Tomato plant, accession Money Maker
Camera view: vertical (180 deg); turntable rotation: 0 degrees
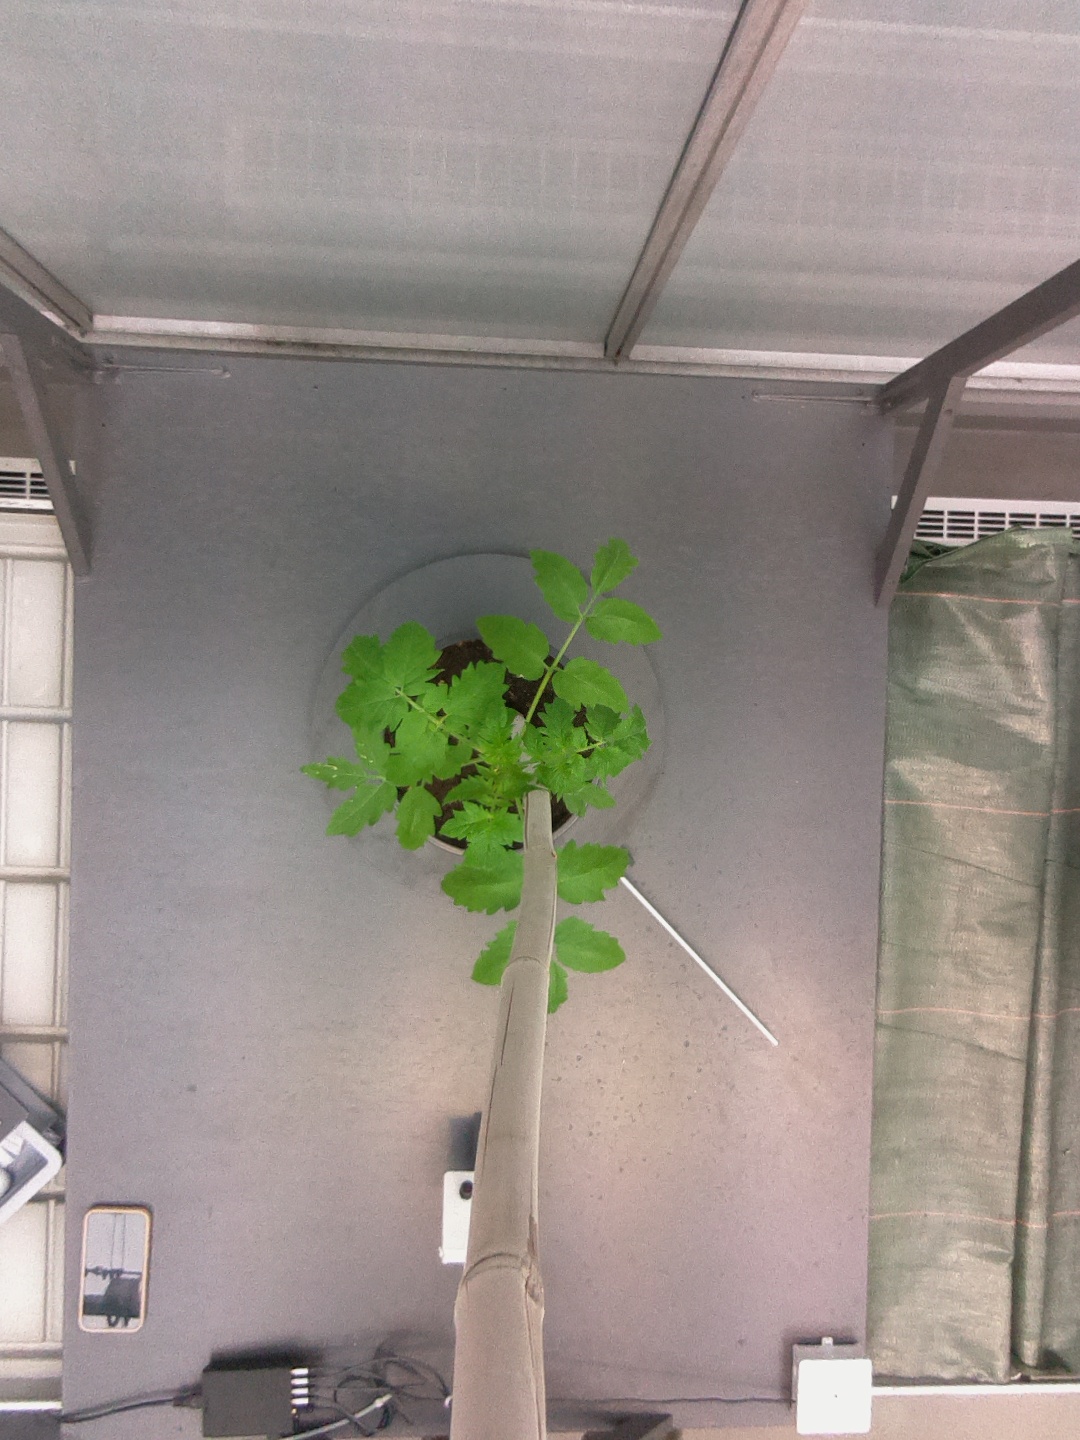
BBCH growth stage 13: 6 of true leaves visible